Mary Tenison Woods

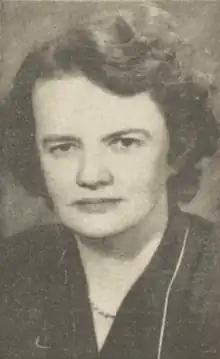
Mary Tenison Woods in 1950

Mary Cecil Tenison Woods (née Kitson) (9 December 1893 – 18 October 1971) was a South Australian lawyer and social activist. She was the first female lawyer and public notary in South Australia. She wrote nine legal textbooks and from 1950 until 1959 served as Chief of the United Nations Commission on the Status of Women. She was an early advocate for child welfare and juvenile justice in Australia.